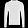
Label: Pullover